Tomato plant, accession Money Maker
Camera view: tilt-top (135 deg); turntable rotation: 120 degrees
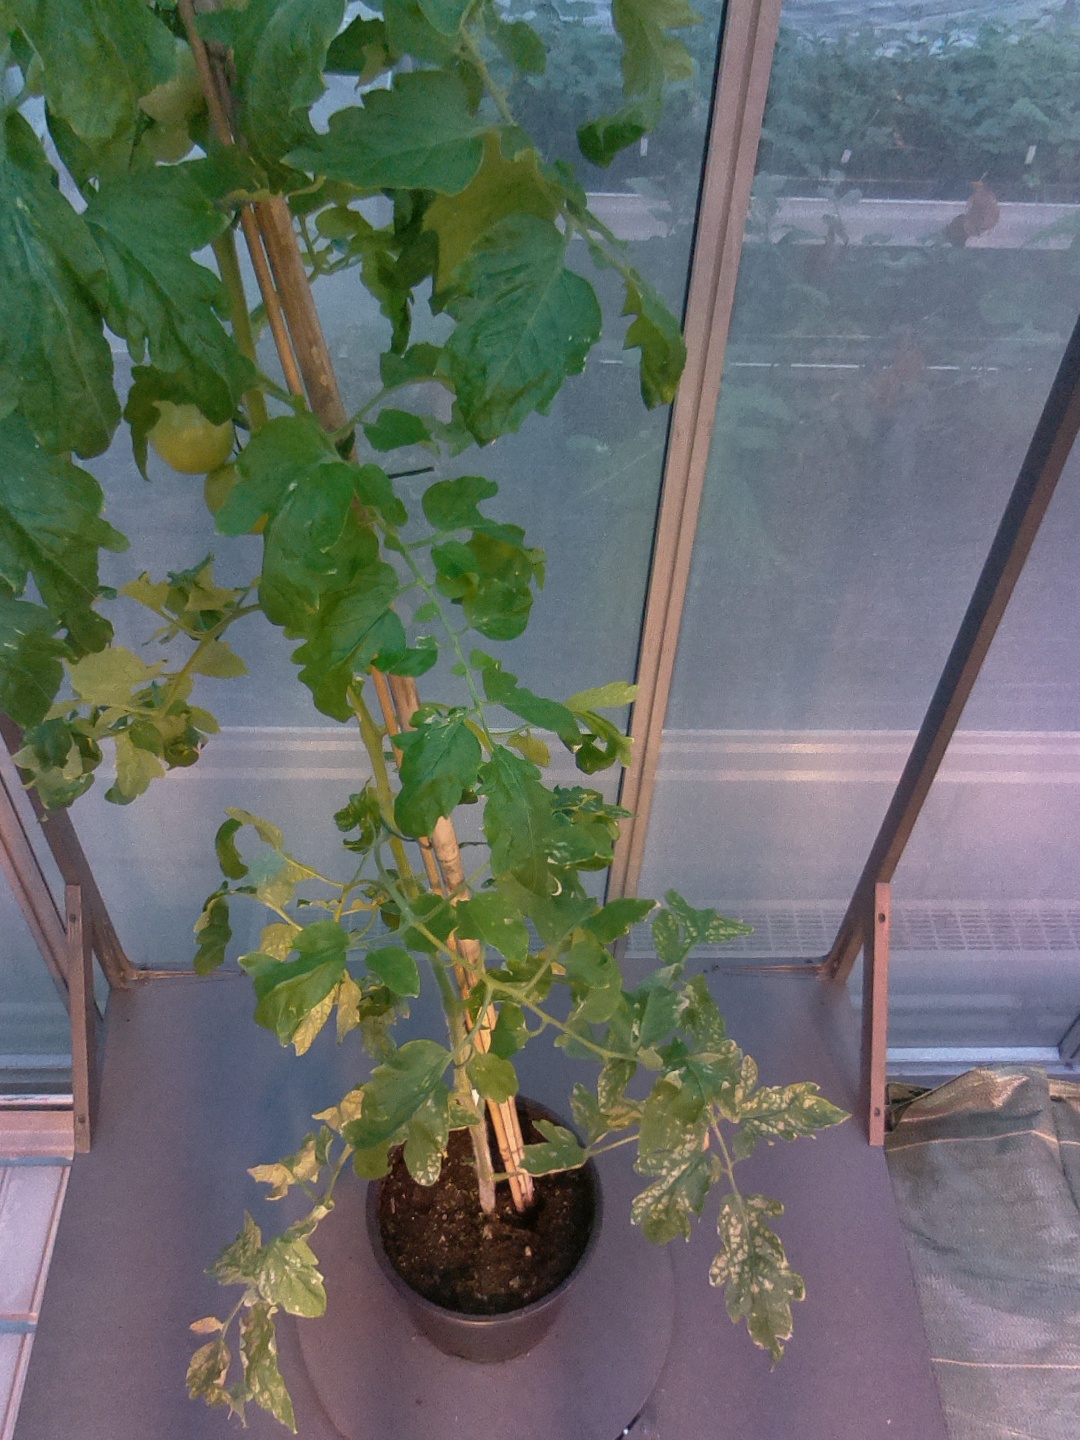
BBCH growth stage 76: 60%-70% of final fruit size